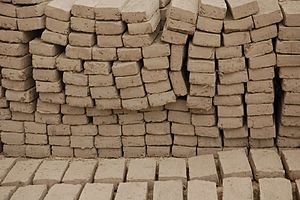
Adobe
Nylavede adobesten i Italien.
Adobe er et byggemateriale bestående af lerholdig jord, der laves til mudder og blandes med strå, halm, fyrretræsnåle eller andet og tørres i solen. Materialet bruges i mange forskellige lande og regioner, men primært hvor klimaet er tørt.